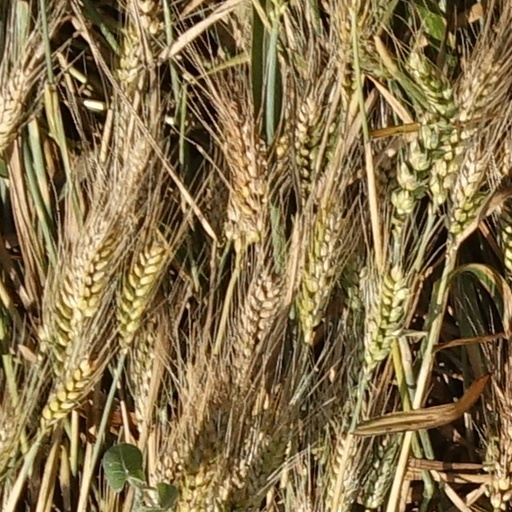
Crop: wheat